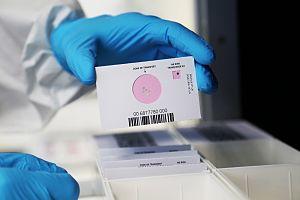
Prélèvement biologique
L'Institut de recherche criminelle de la Gendarmerie nationale est une unité de la Gendarmerie nationale française, chargée des aspects scientifiques des investigations, avec pour missions :